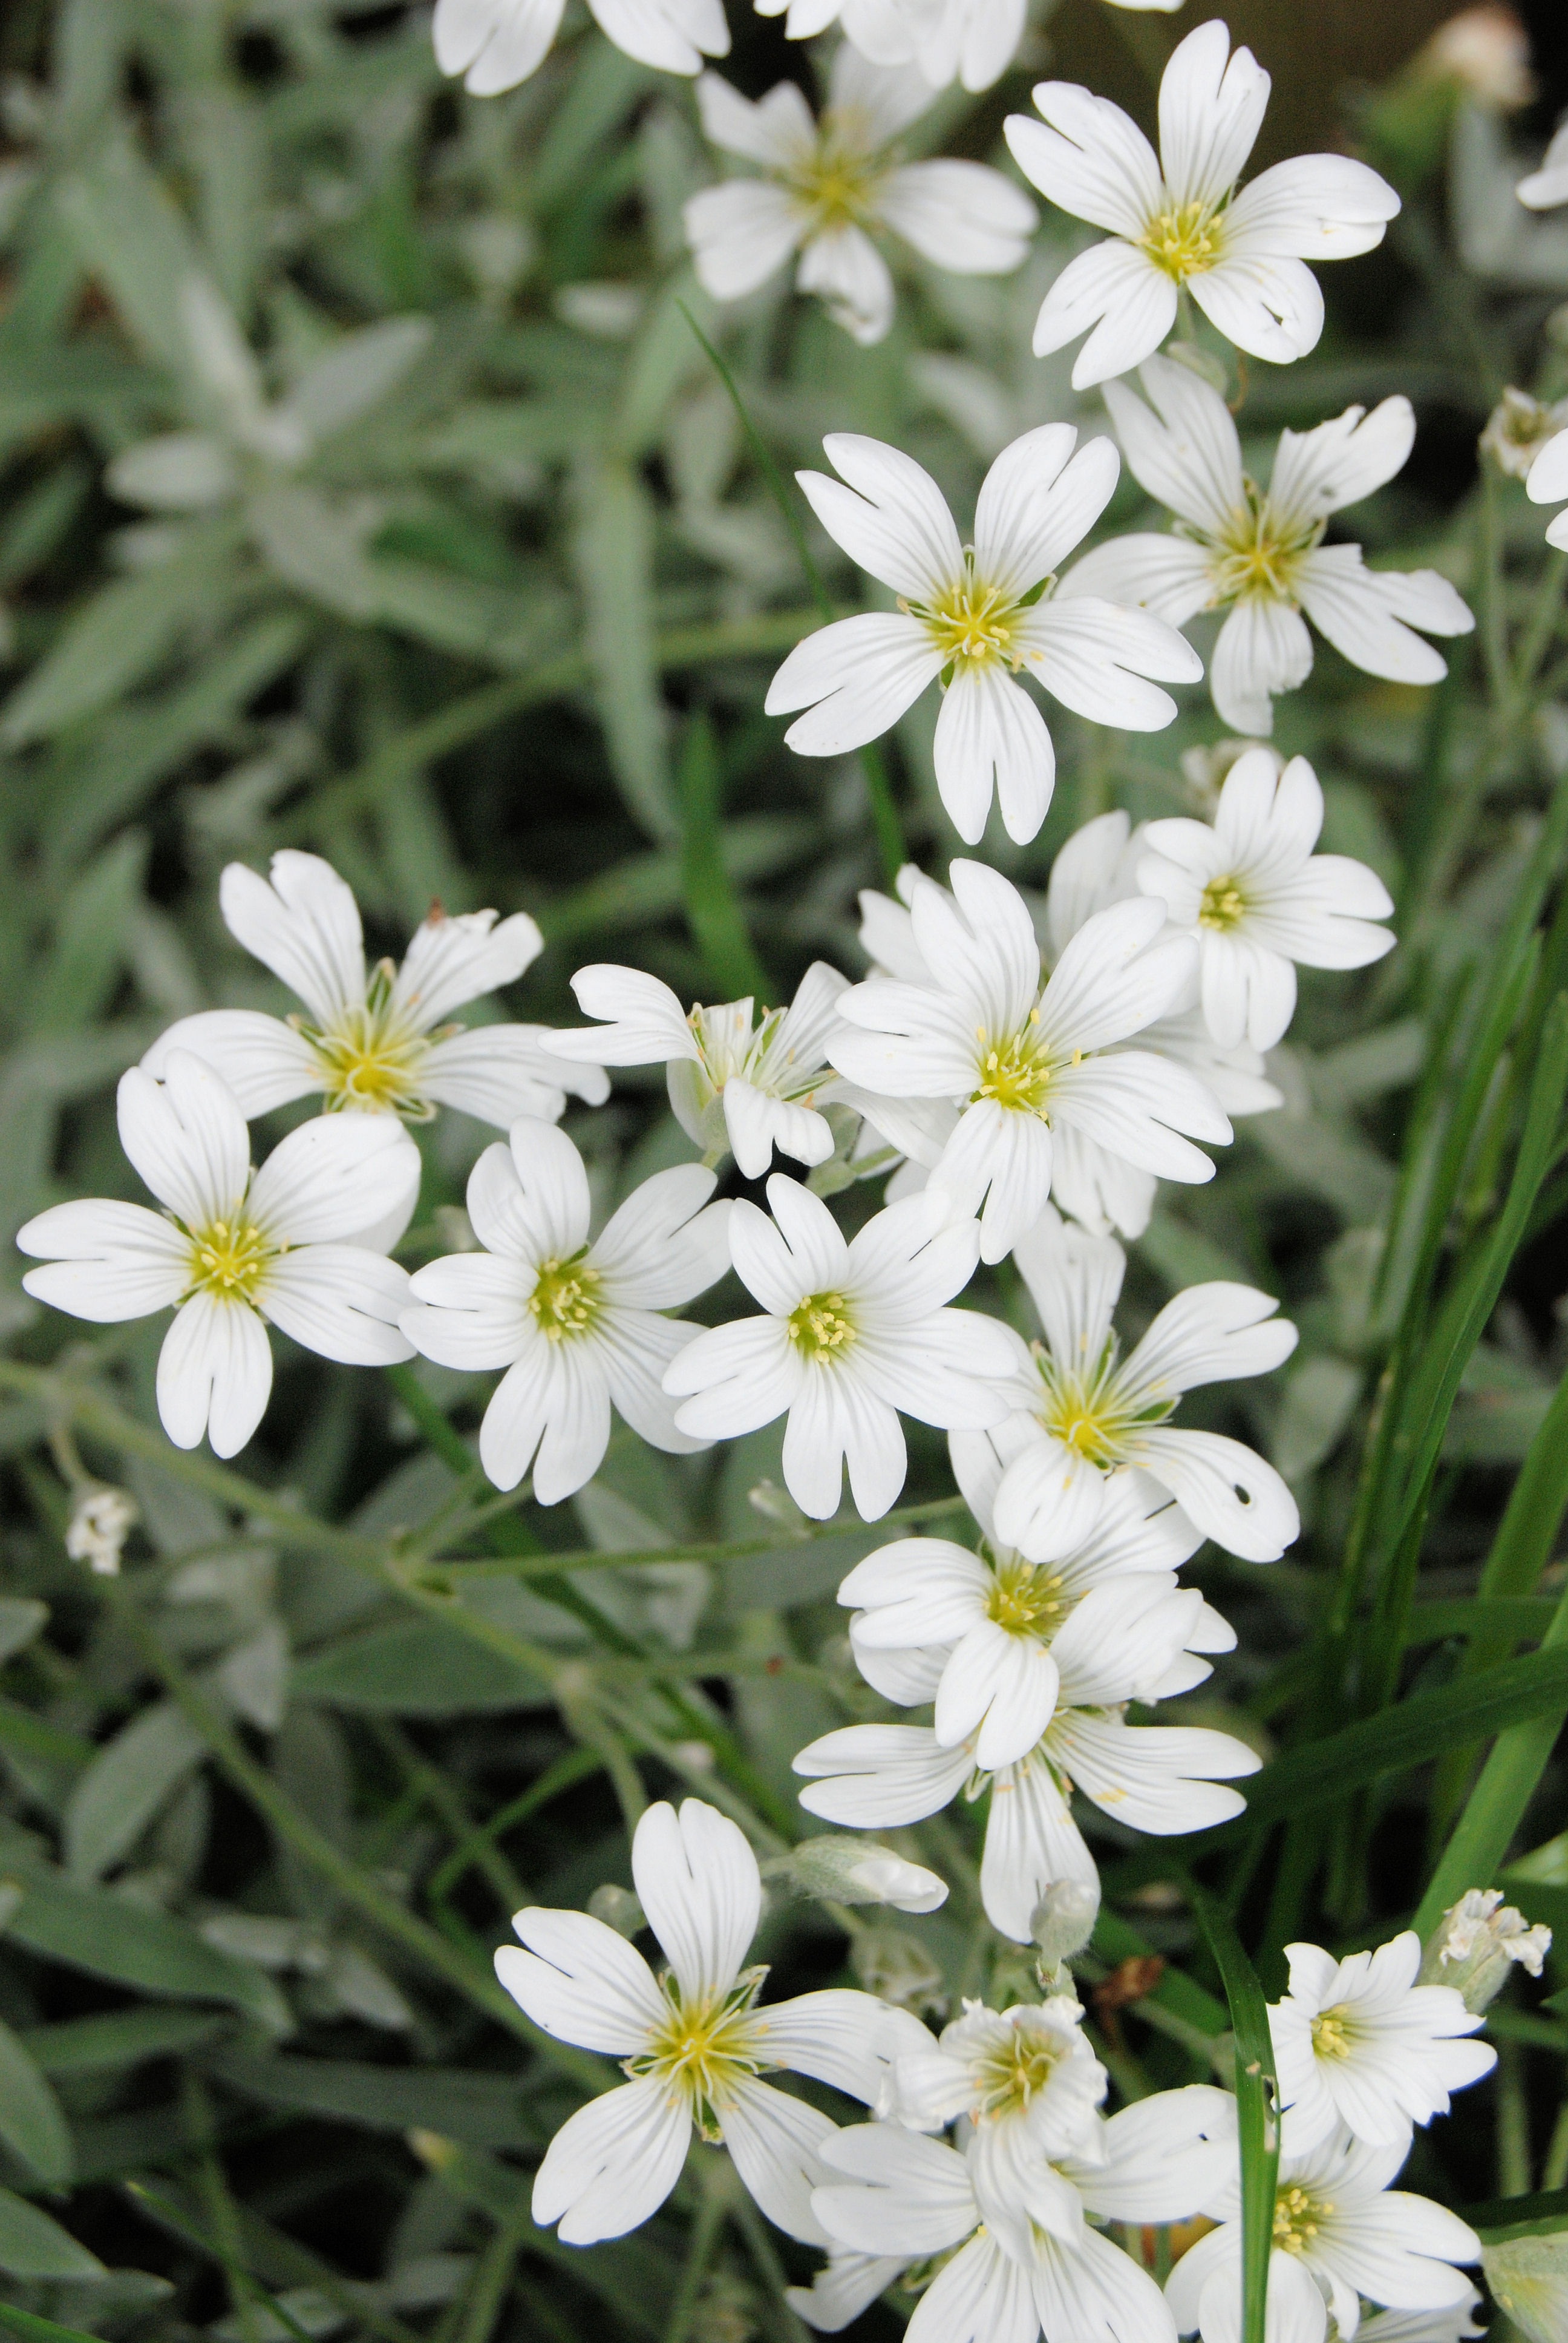
plant, white, flower, botany, blooming, flora, wildflower, gypsophila, flowering plant, daisy family, land plant, chamaemelum nobile, marguerite daisy